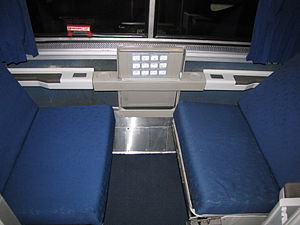
Superliner (togvogn) / Galleri
Superliner er det amerikanske jernbaneselskab Amtraks dobbeltdækkervogne. Vognene benyttes i alle fjerntog vest for Mississippifloden, samt i togene City of New Orleans, Capitol Limited og Auto Train. Det vil sige at vognene ikke benyttes i Northeast Corridor, da nogle tunneler ikke er høje nok. I stedet benyttes blandt andre Viewliner-vogne på de strækninger.